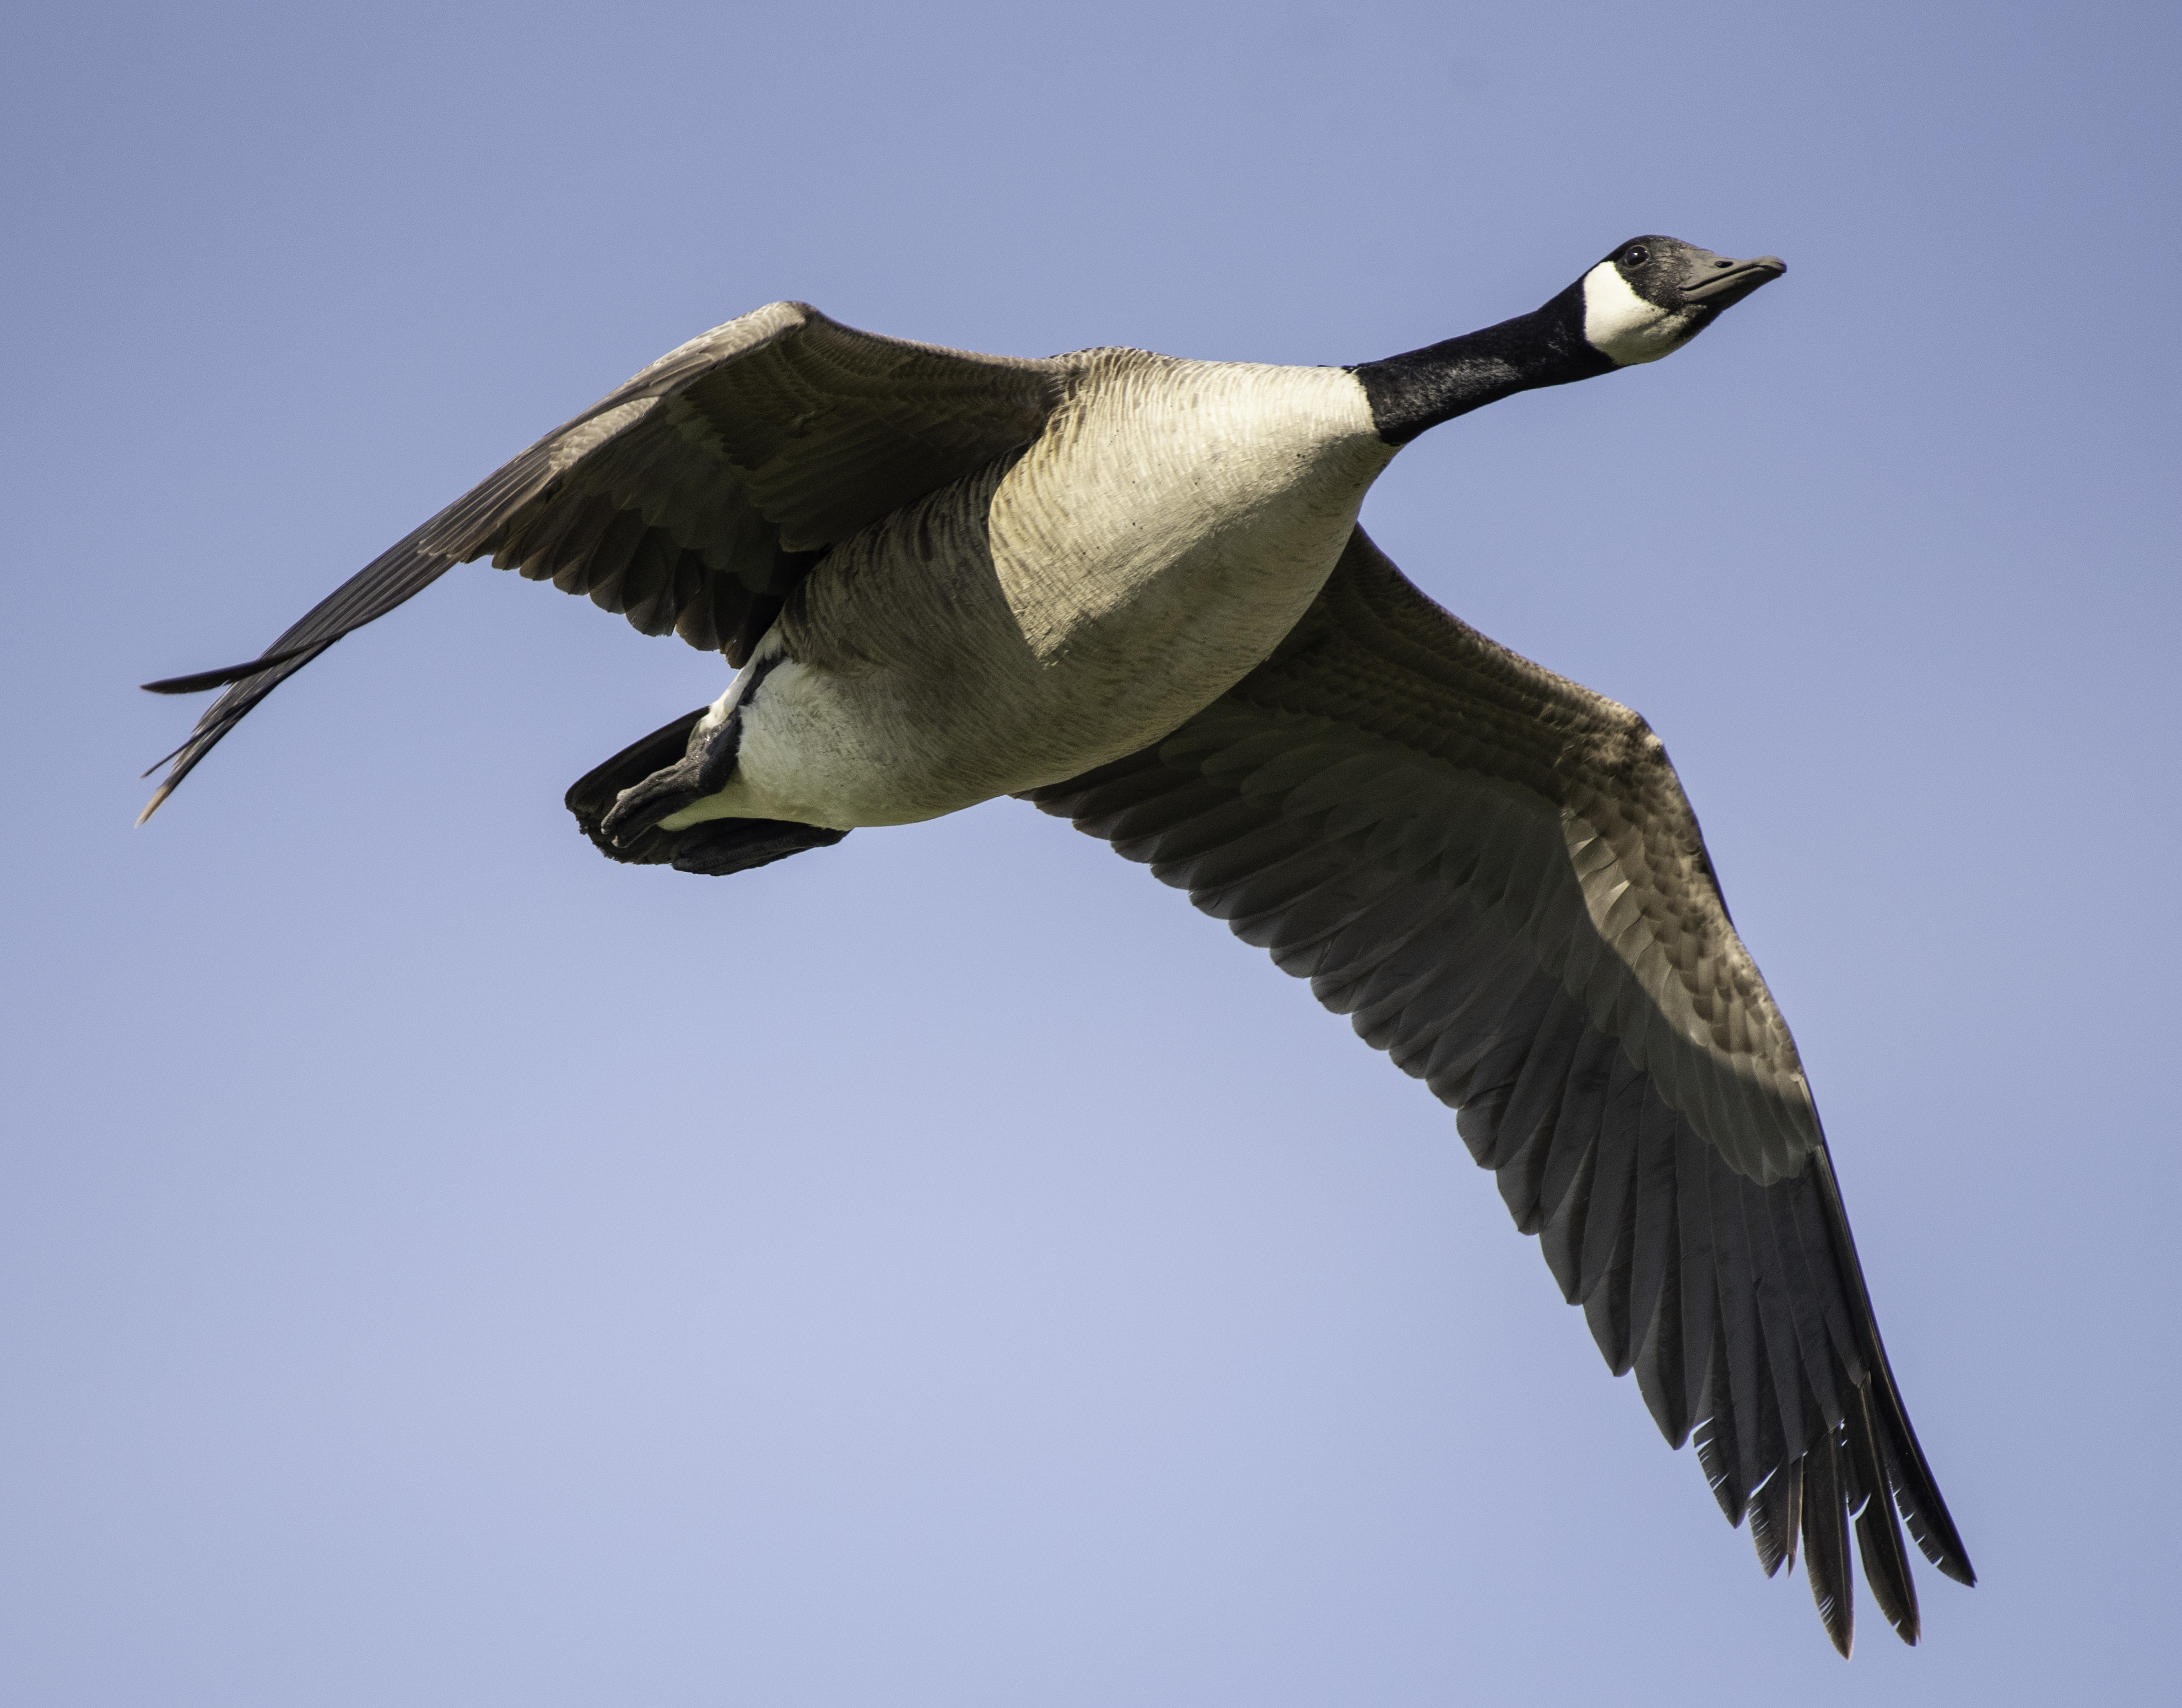
wildlife, bird, goose, flying, flight, wings, feathers, animal, water bird, fauna, ducks geese and swans, beak, feather, wing, duck, waterfowl, bird migration, crane like bird, sky, animal migration, vulture